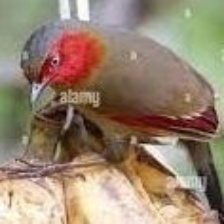
Species: SCARLET FACED LIOCICHLA
Scientific name: LIOCICHLA RIPPONI